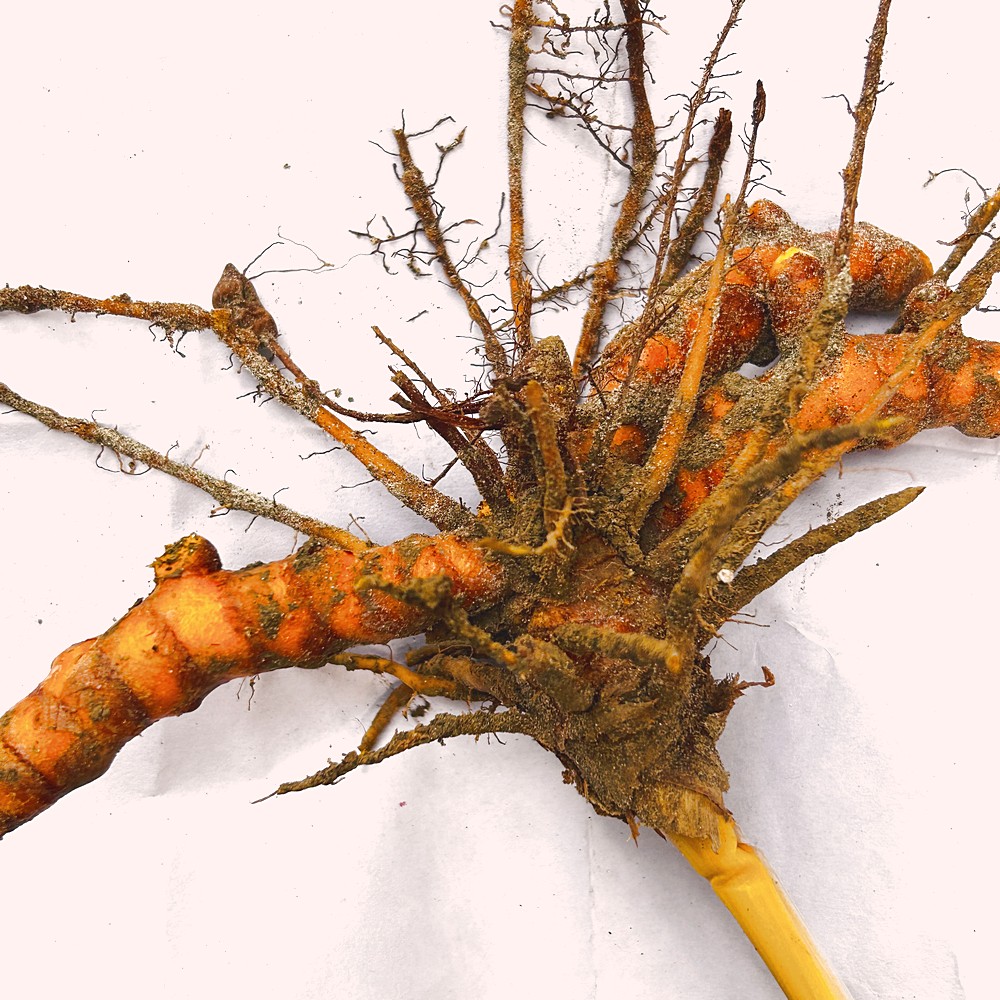
Label: Rhizome Healthy Root